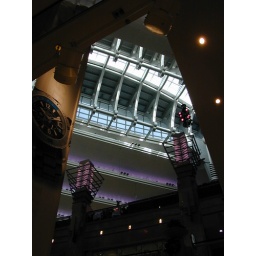
Taiwan, Taipei - Interior of mall at the base of Taipei 101 - as of December 2007, the tallest building in the world